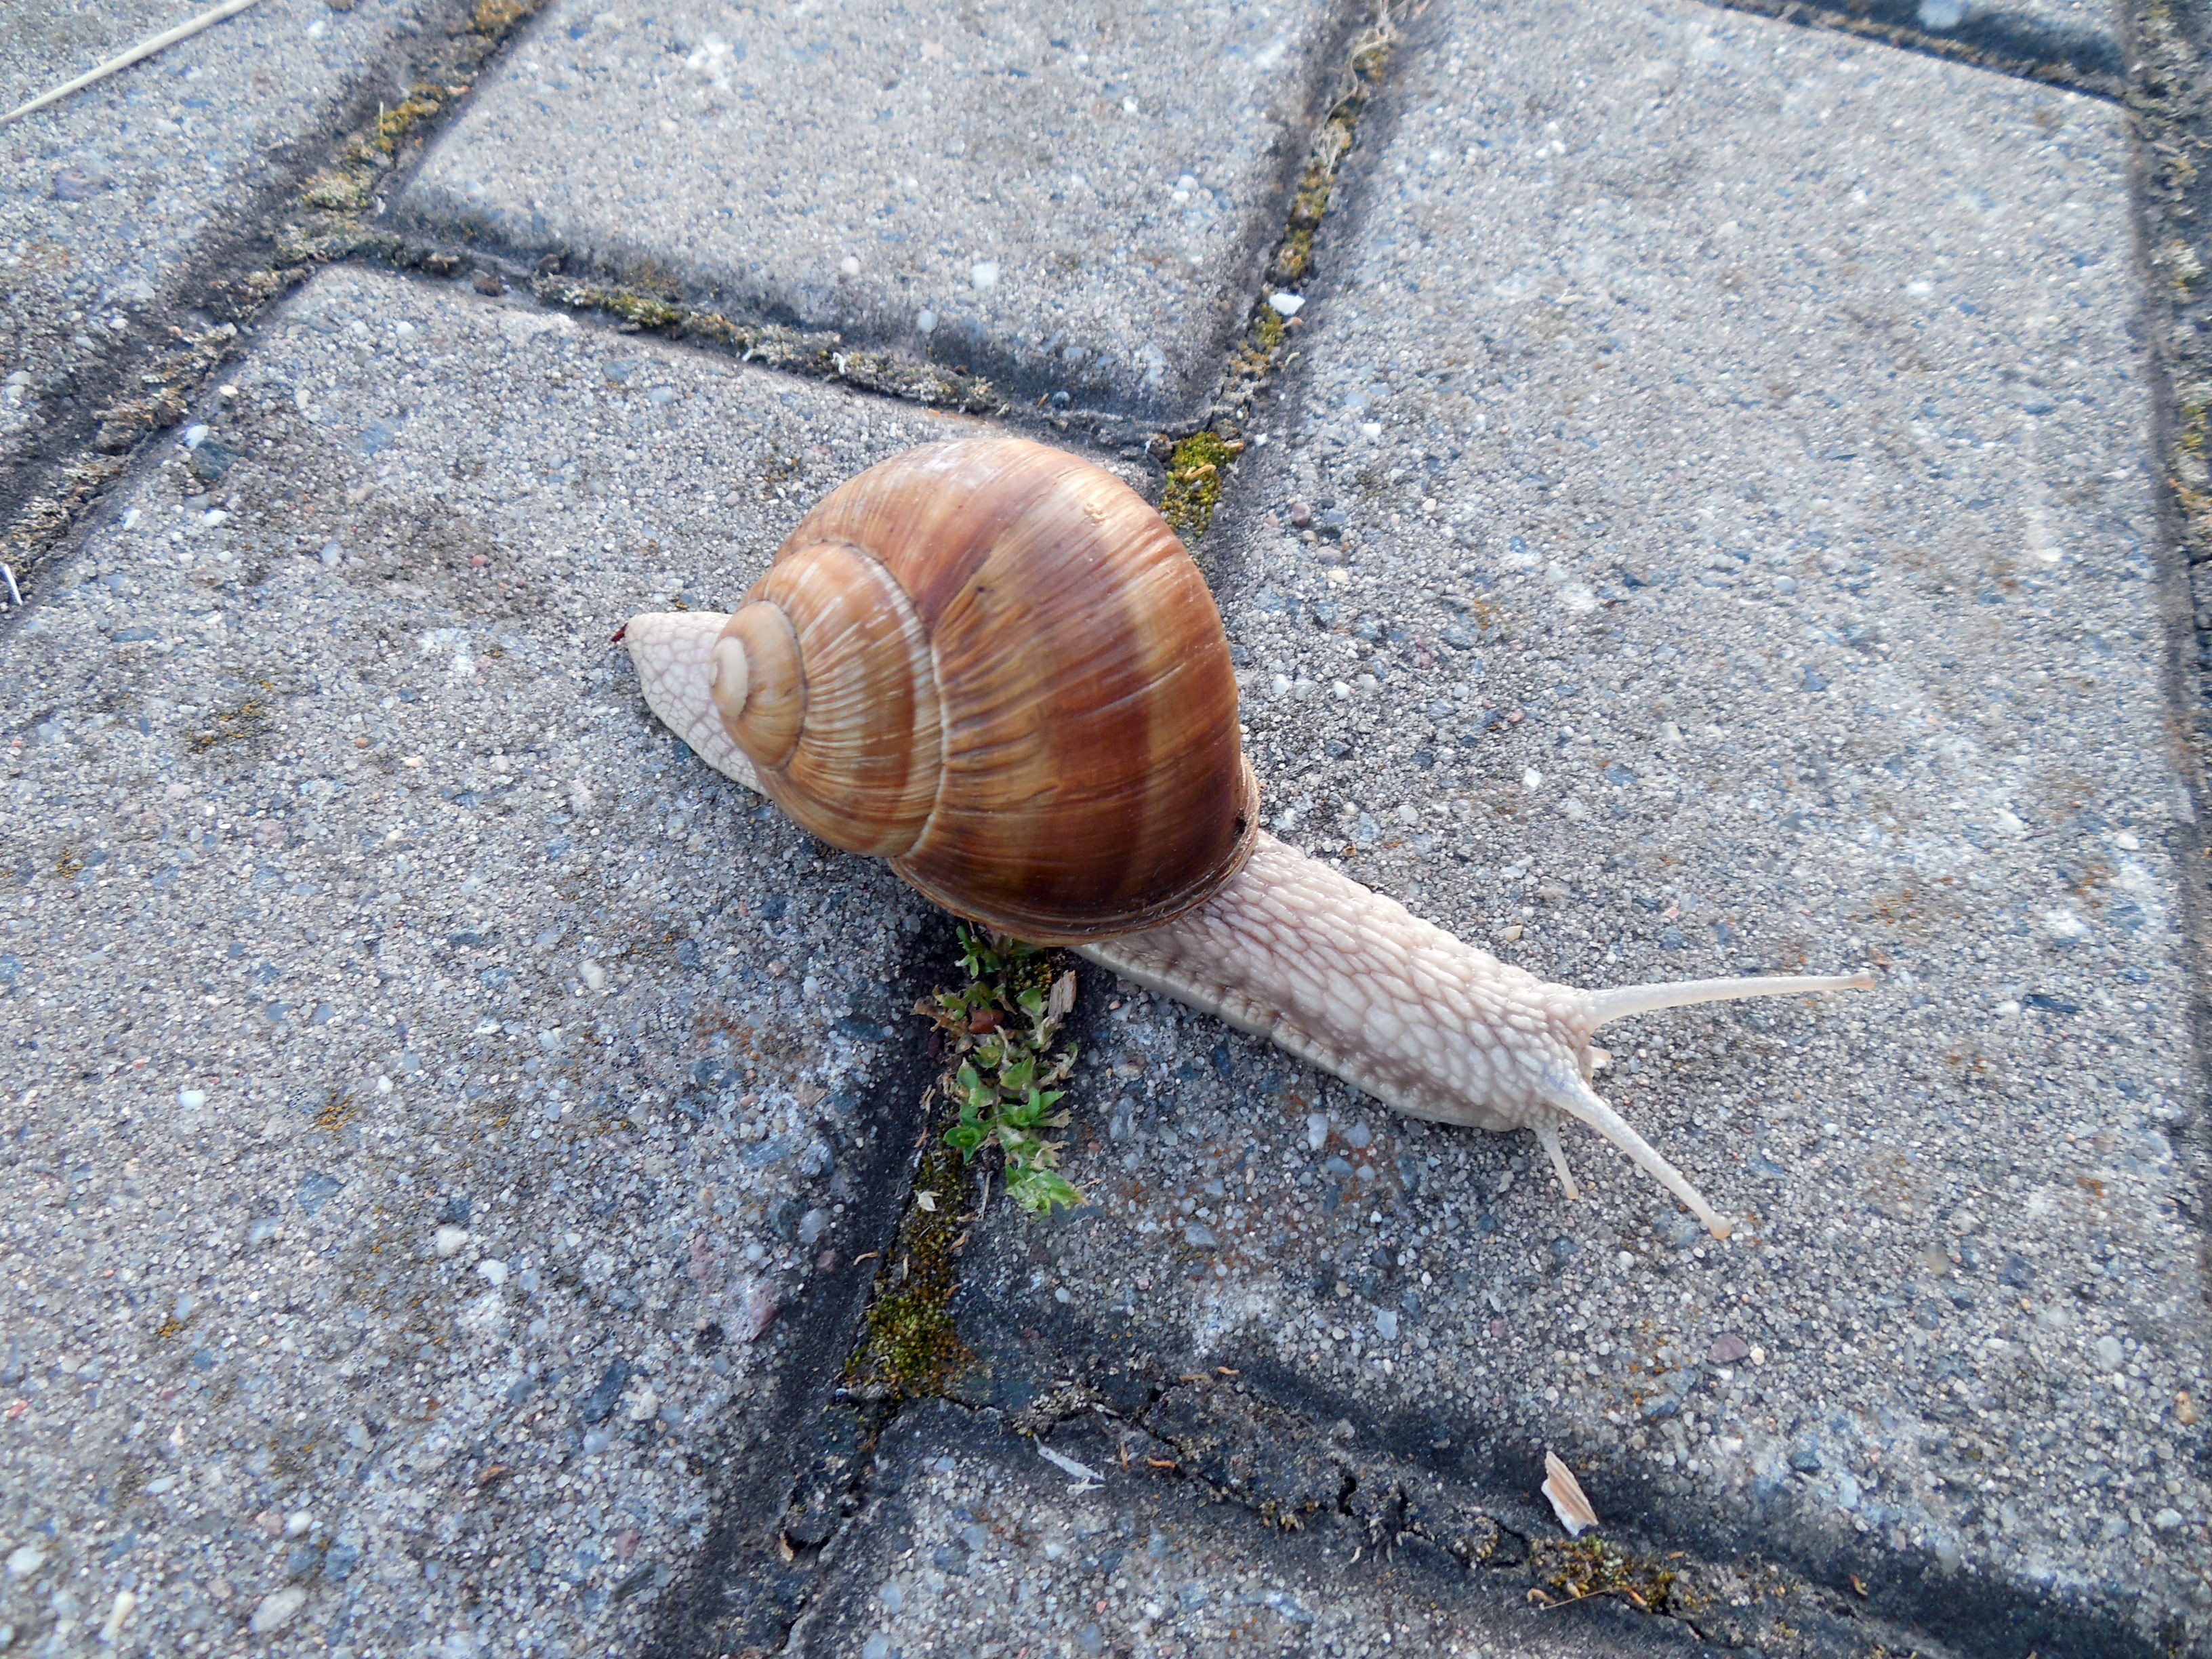
morning, close, fauna, shell, invertebrate, mollusk, snail, molluscs, escargots, slowly, snail shell, sea snail, land snail, snails and slugs